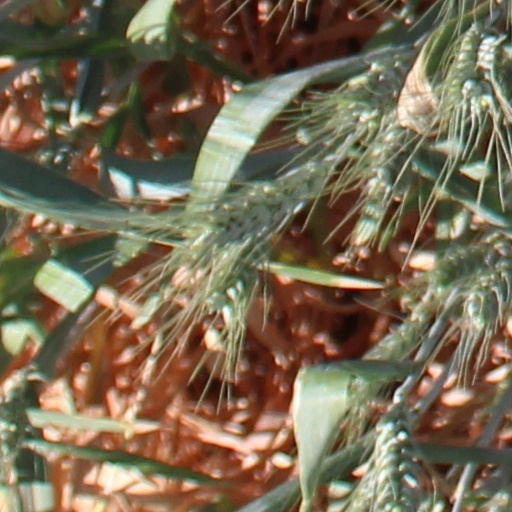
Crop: wheat